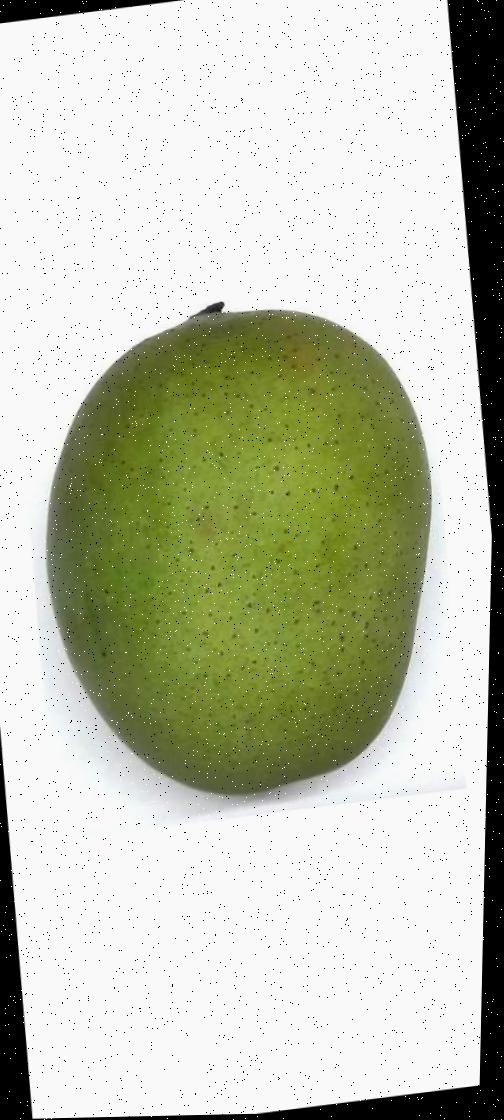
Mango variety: Langra